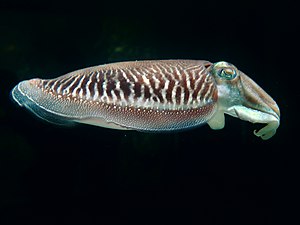
Sepiablæksprutte
Sepiablæksprutte
Sepiablæksprutten er en tiarmet blæksprutte, der er udbredt i Middelhavet og den nordøstlige del af Atlanterhavet, hvor den forekommer nordpå til Norge. Den bliver normalt op til 2 år gammel. Som andre blæksprutter har den blåt blod.